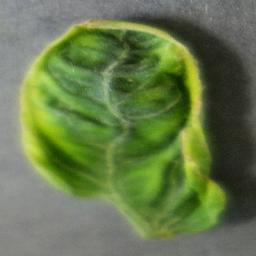
Label: Tomato___Tomato_Yellow_Leaf_Curl_Virus